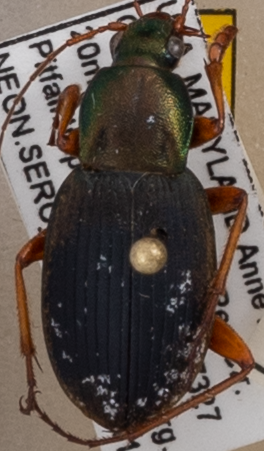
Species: Chlaenius aestivus
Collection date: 2019-07-11
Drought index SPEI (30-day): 0.966
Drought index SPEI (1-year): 2.09
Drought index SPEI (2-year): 1.85